Charles de Schwartzenberg

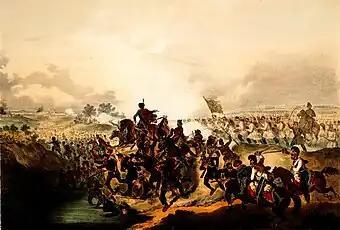
"Battle of Temesvar" by Josef Lanzedelly

With the failure of the Hungarian Revolution, Schwartzenberg, alongside other Hungarian deserters, sought refuge in Bitola in the Sanjak of Monastir, Ottoman Empire. He attempted to join the Ottoman army, but was declined on the basis of his religion. He once again tried to enlist in the Ottoman army in 1851 after traveling to Istanbul, albeit without success. A non-Muslim had to convert to Islam in order to serve in the army, an action highly detested by Christendom as it meant that the person would have 'turned Turk'.